Heinrich Ehrler

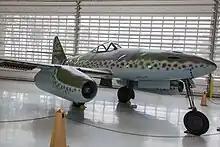
A Me 262 of JG 7 similar to the aircraft flown by Ehrler on display at the Evergreen Aviation & Space Museum.

Ehrler was transferred to "Jagdgeschwader" 7 (JG 7–7th Fighter Wing) on 27 February 1945 under the command of "Major" Weissenberger, his former comrade from JG 5. JG 7 was equipped with the Me 262 jet fighter, and was given the task of "Reichsverteidigung". During the next five weeks, Ehrler claimed further eight aerial victories while flying with the "Geschwaderstab" (headquarters unit) of JG 7. On 21 March 1945, the United States Army Air Forces (USAAF) Eighth Air Force attacked various Luftwaffe airfields in Germany with approximately 1,300 heavy bombers, escorted by 750 fighter aircraft. That day, Ehrler for the first time flew the Me 262 operationally and claimed the destruction of a Boeing B-17 Flying Fortress bomber. The next day, the Eighth Air Force again targeted various military installations and airfields in Germany. Flying from Parchim airfield, Ehrler claimed another B-17 bomber shot down. On 23 March, the Fifteenth Air Force headed for Ruhland where the Schwarzheide synthetic fuel factory ("Synthesewerk" Schwarzheide or "Hydrierwerk" Brabag) was based. The bombers came under attack by 14 Me 262s from JG 7 over Chemnitz. In this encounter, Ehrler shot down two B-24 Liberator bombers. The next day, he claimed his fifth aerial victory while flying the Me 262, making him a jet ace. That day, 1,714 bombers, escorted by approximately 1,300 fighter aircraft, targeted 18 Luftwaffe airfields. In the vicinity of Dessau, Ehrler attacked bombers from the 463rd Bombardment Group and 483d Bombardment Group and shot down a B-17. On 31 March, the USAAF Eighth Air Force targeted the oil refineries at Zeitz and Bad Berka, as well as other targets of opportunity. In parallel, the RAF Bomber Command bombed the Blohm & Voss shipyards in Hamburg. In the afternoon, Ehrler claimed a North American P-51 Mustang fighter, escorting B-17s and B-24s to their target areas.